Chōju-ji (Kamakura)

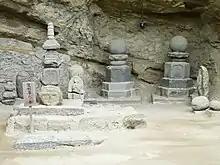
Ashikaga Takauji's grave at Chōju-ji

Like many other Buddhist temples, Chōju-ji used to be much larger and have a complete "shichidō garan" (the set of seven buildings that constitute the core of great temples). The bell now at Engaku-ji's "Butsuden" was originally built here at great expense.